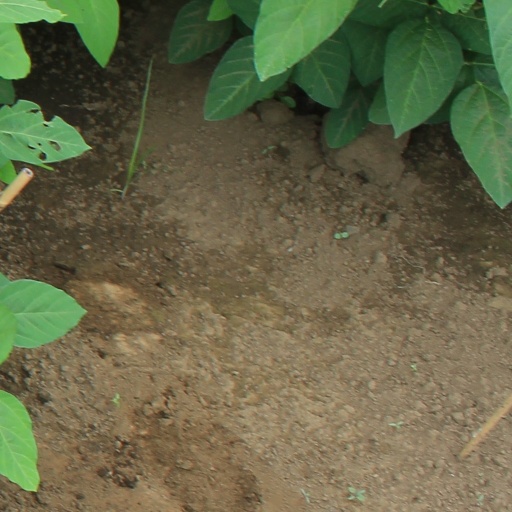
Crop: soybean